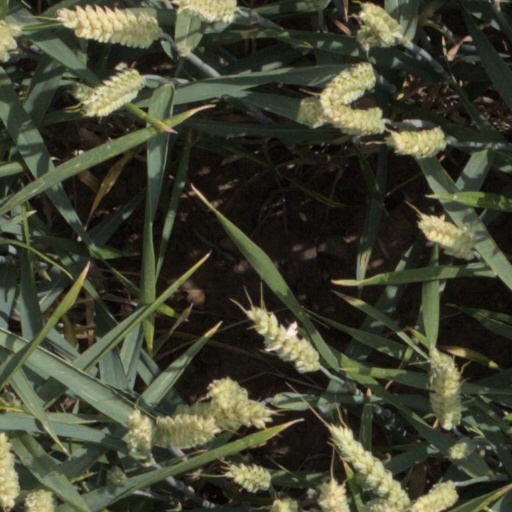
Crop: wheat